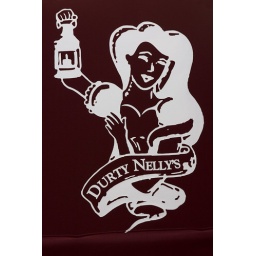
A sign from a bar in downtown Boston.